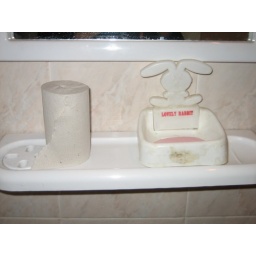
Very nice toilet paper in this country.